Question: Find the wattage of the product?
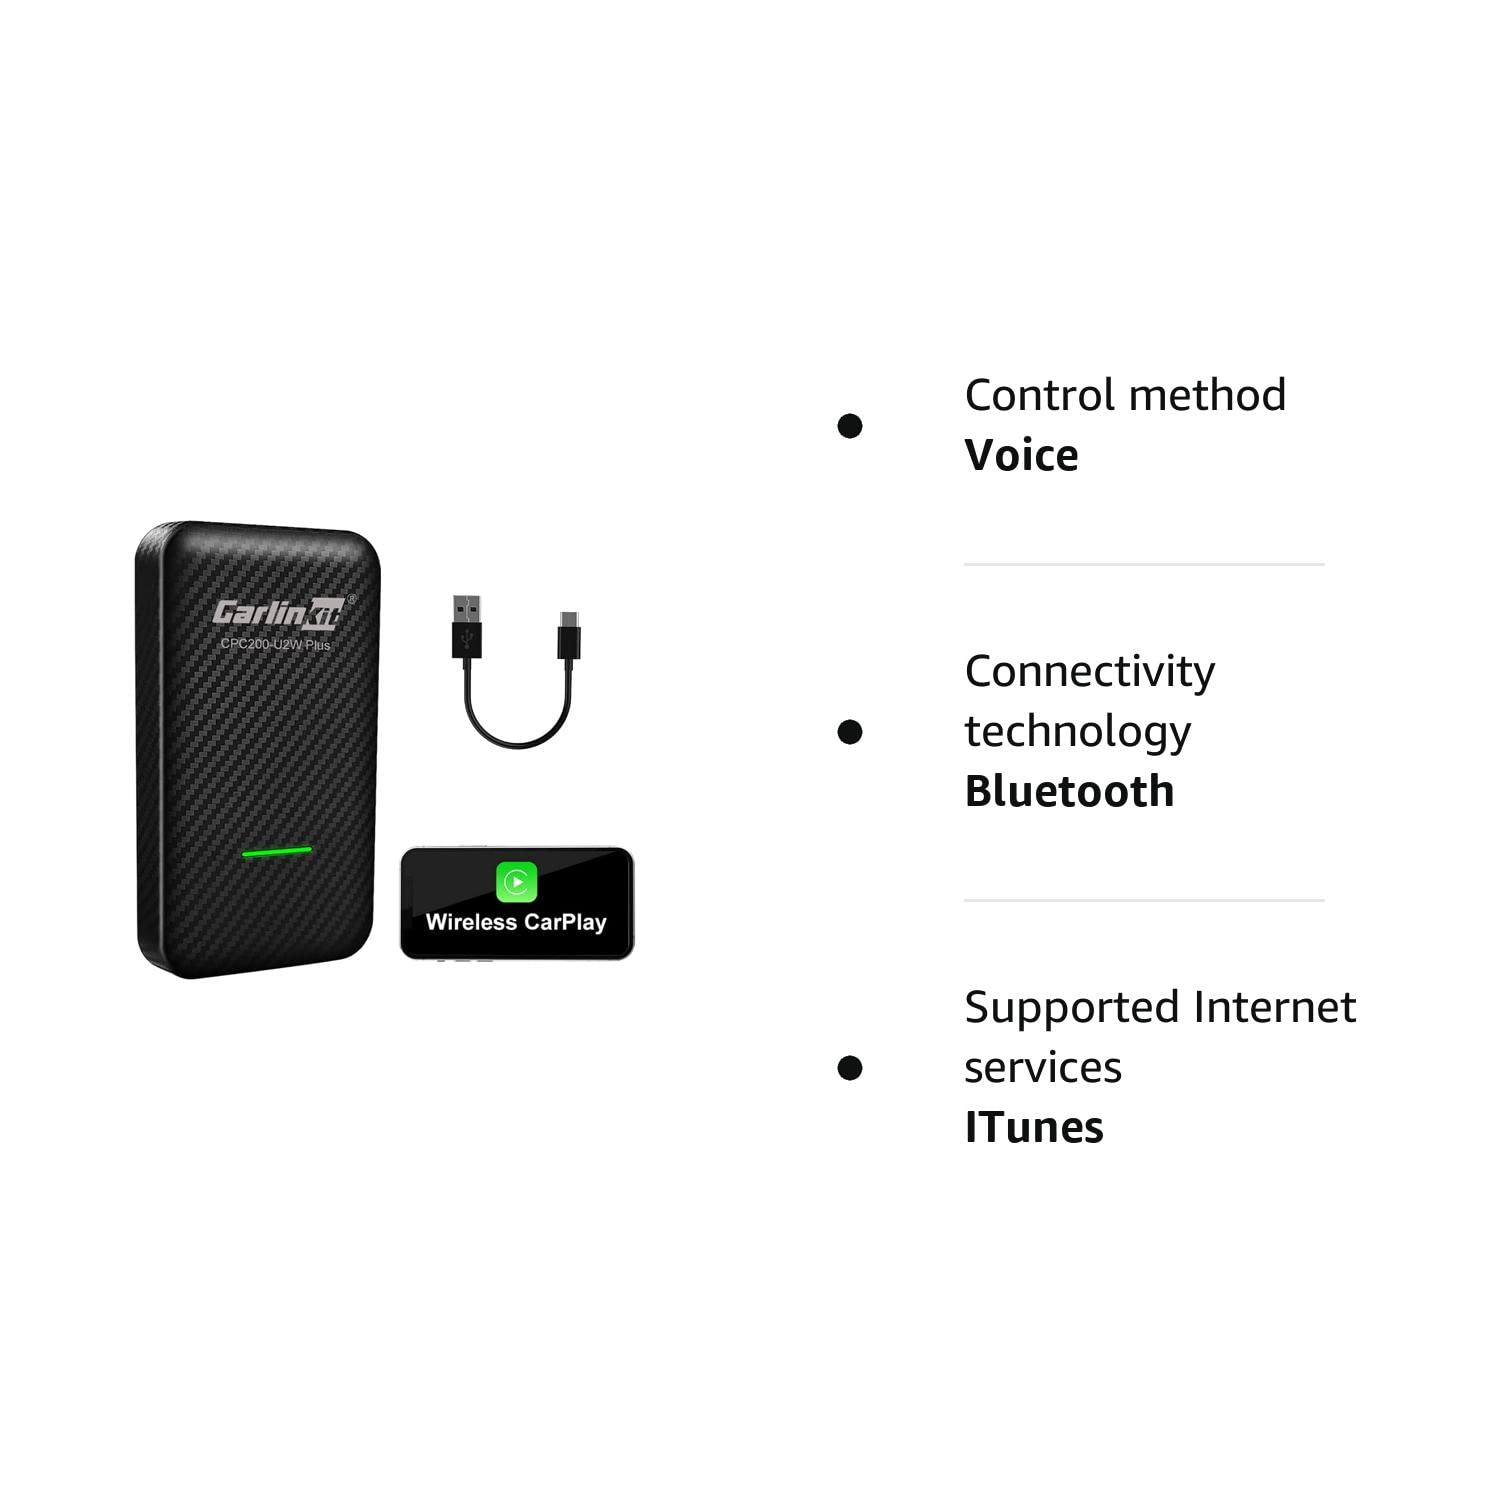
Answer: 2.0 watt